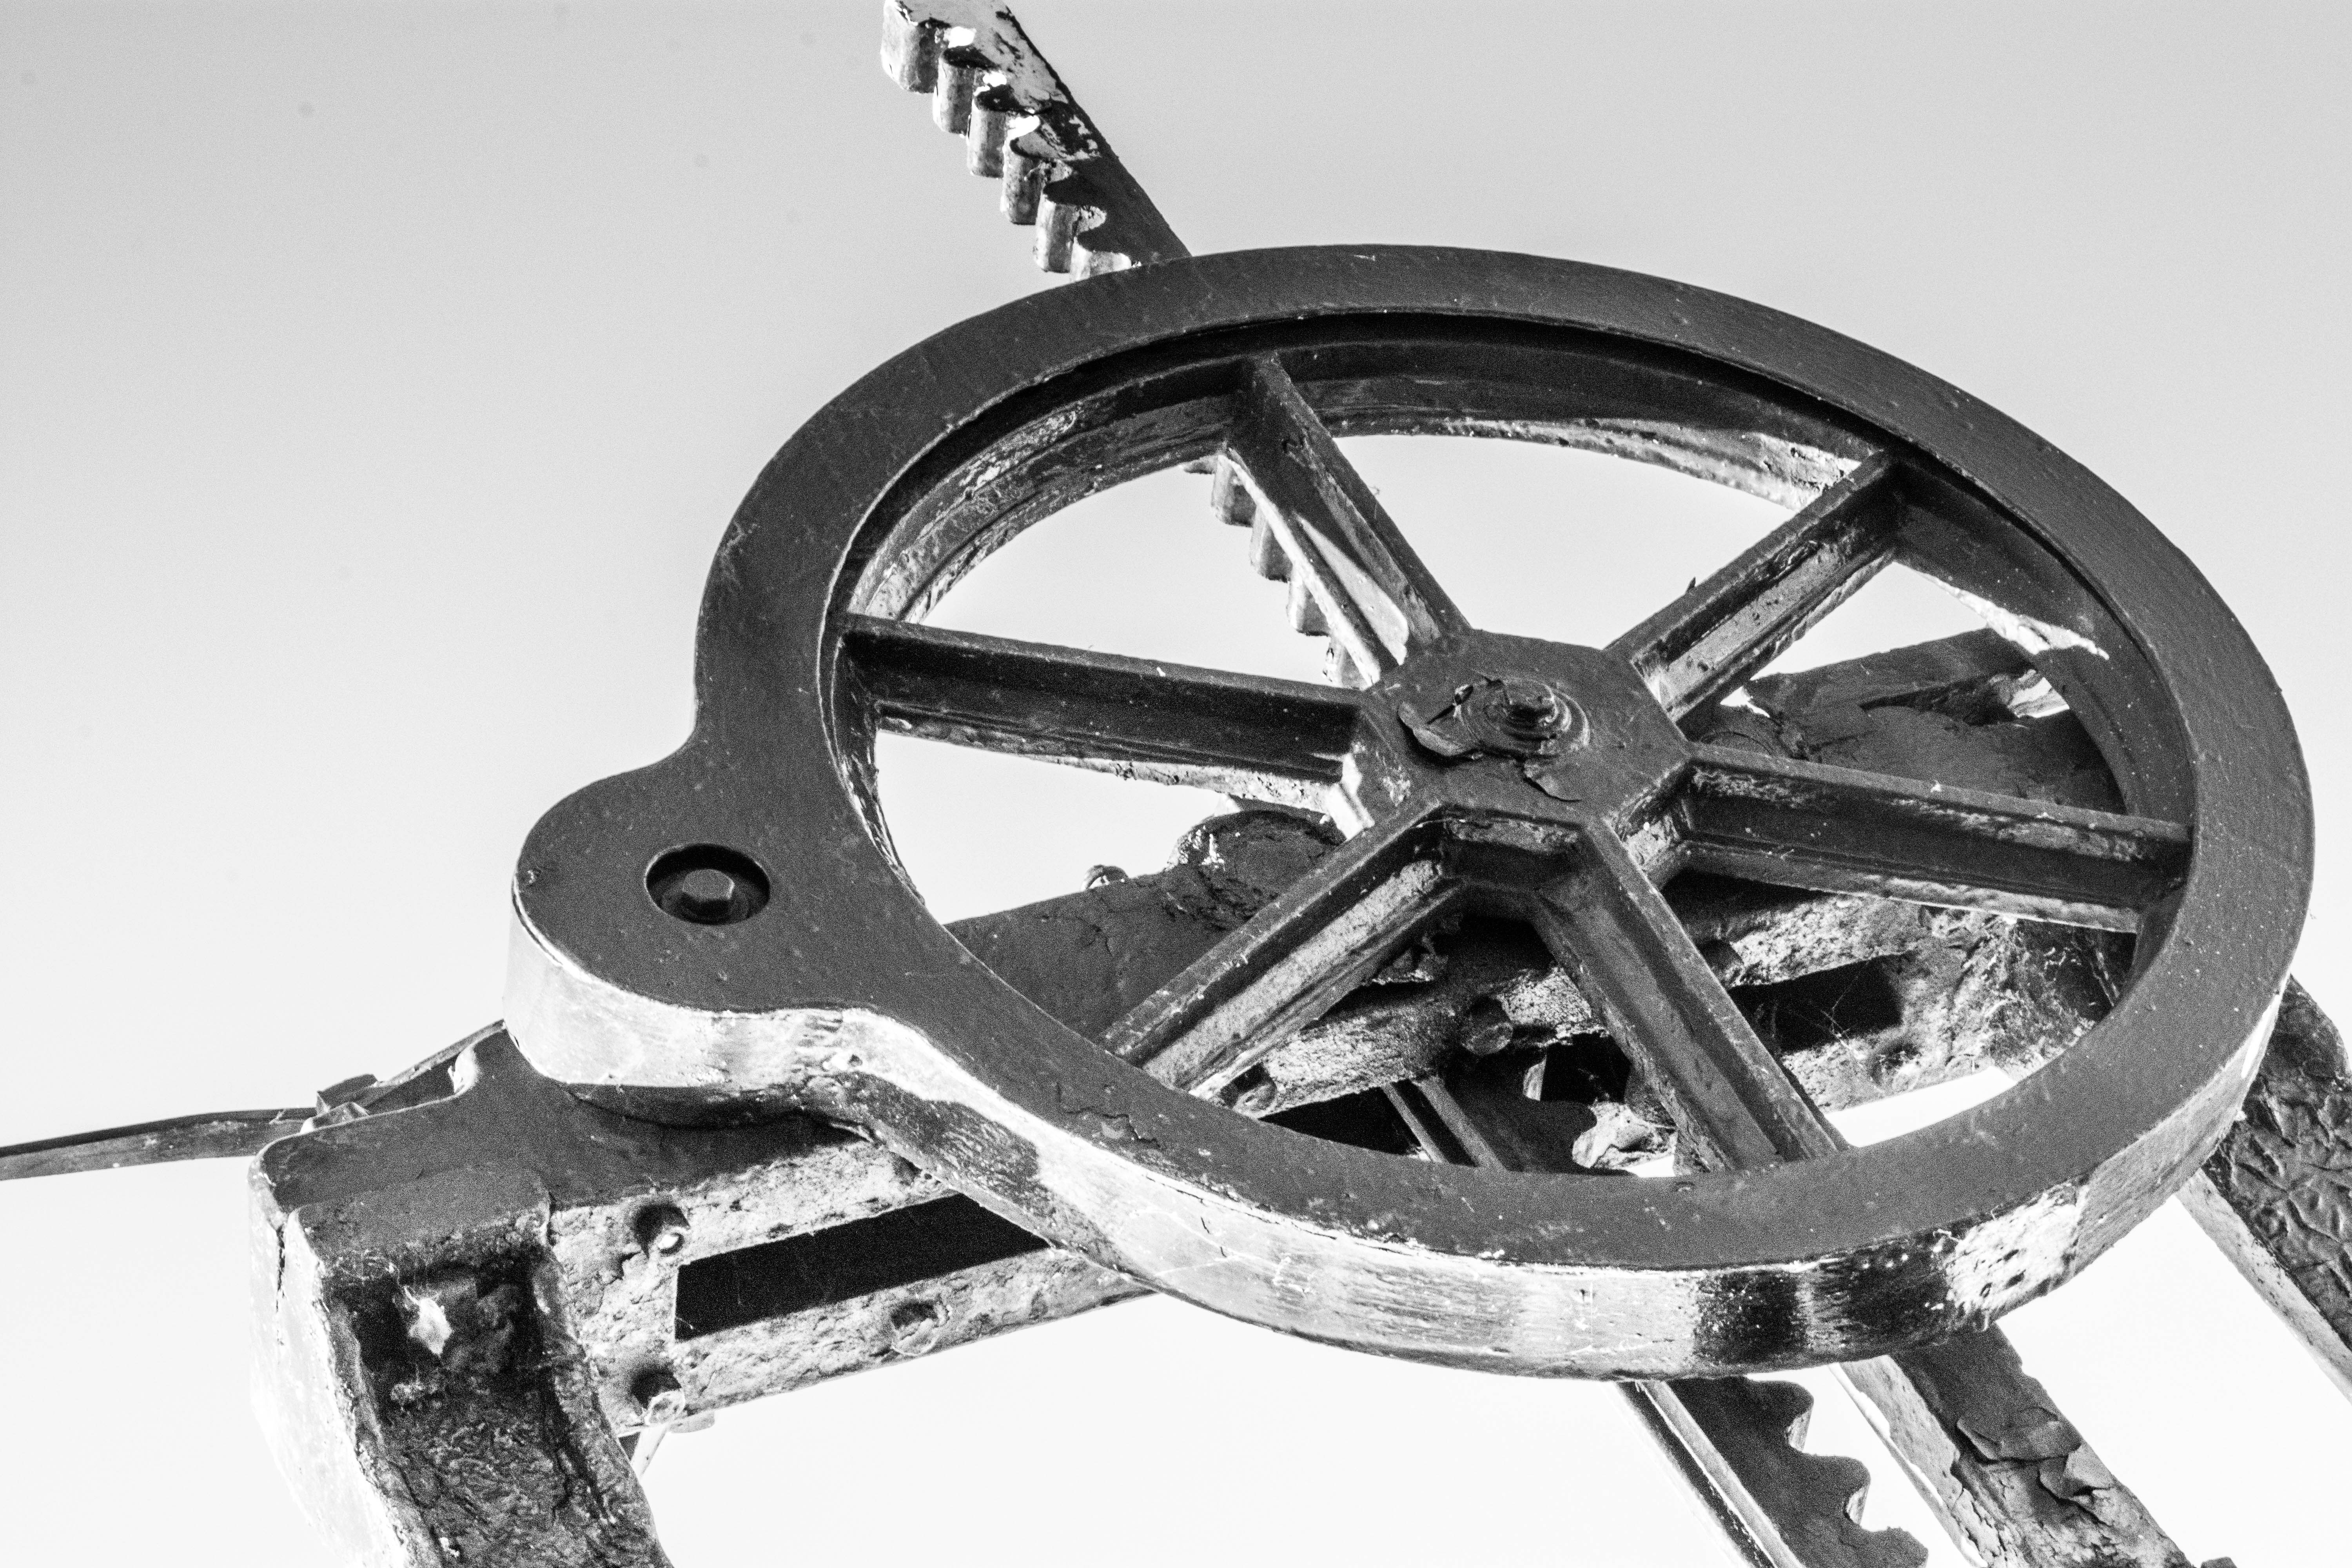
gear, dam, old, machine, iron, machinery, gate, mechanism, nature